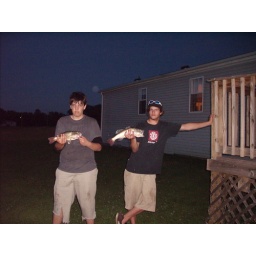
Fishing in Northwestern Missouri. the boys had a great day Rick and Phil had a nice catch and they were GOOD eating